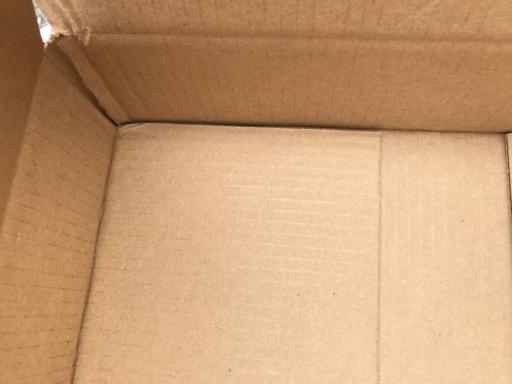
Label: cardboard